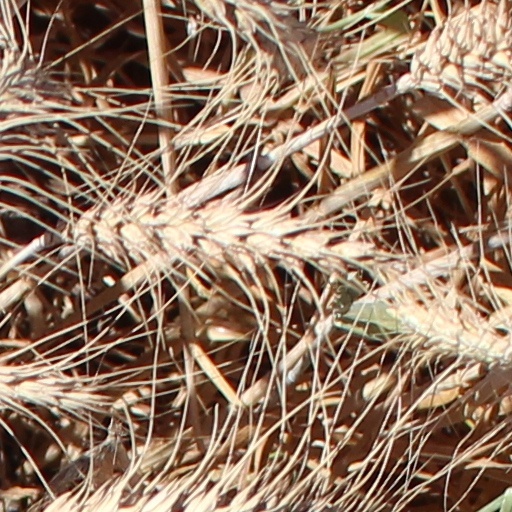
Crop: wheat